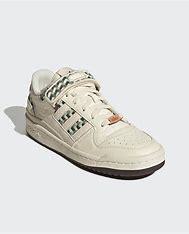
Brand: Adidas
Model: Forum